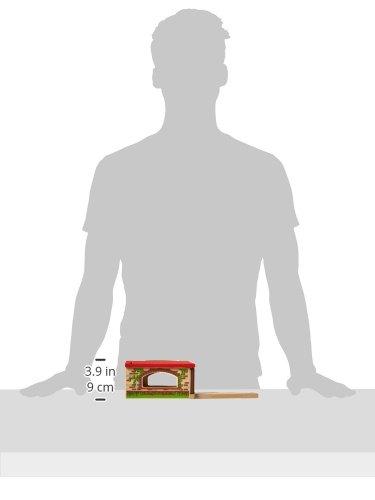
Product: Maxim Enterprise INC Double Door Engine Shed
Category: Toys & Games | Play Vehicles | Play Trains & Railway Sets | Train Sets
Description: Engine not included.
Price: $19.99
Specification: ProductDimensions:7x4x5inches|ItemWeight:1.2pounds|ShippingWeight:1.28pounds(Viewshippingratesandpolicies)|DomesticShipping:ItemcanbeshippedwithinU.S.|InternationalShipping:ThisitemcanbeshippedtoselectcountriesoutsideoftheU.S.LearnMore|ASIN:B00CSR1C3W|Itemmodelnumber:50940|Manufacturerrecommendedage:36months-15years